Ebba Andersson (cross-country skier)

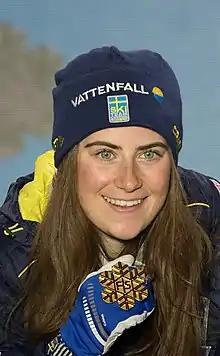
Ebba Andersson in February 2019

Ebba Kristina Andersson (born 10 July 1997) is a Swedish cross-country skier. She has by 2023 three World Championships gold medals. On 22 January 2024, she was awarded the Jerring Award for her 2023 performances.